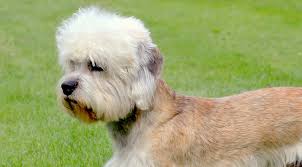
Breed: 211-n000052-Dandie_Dinmont